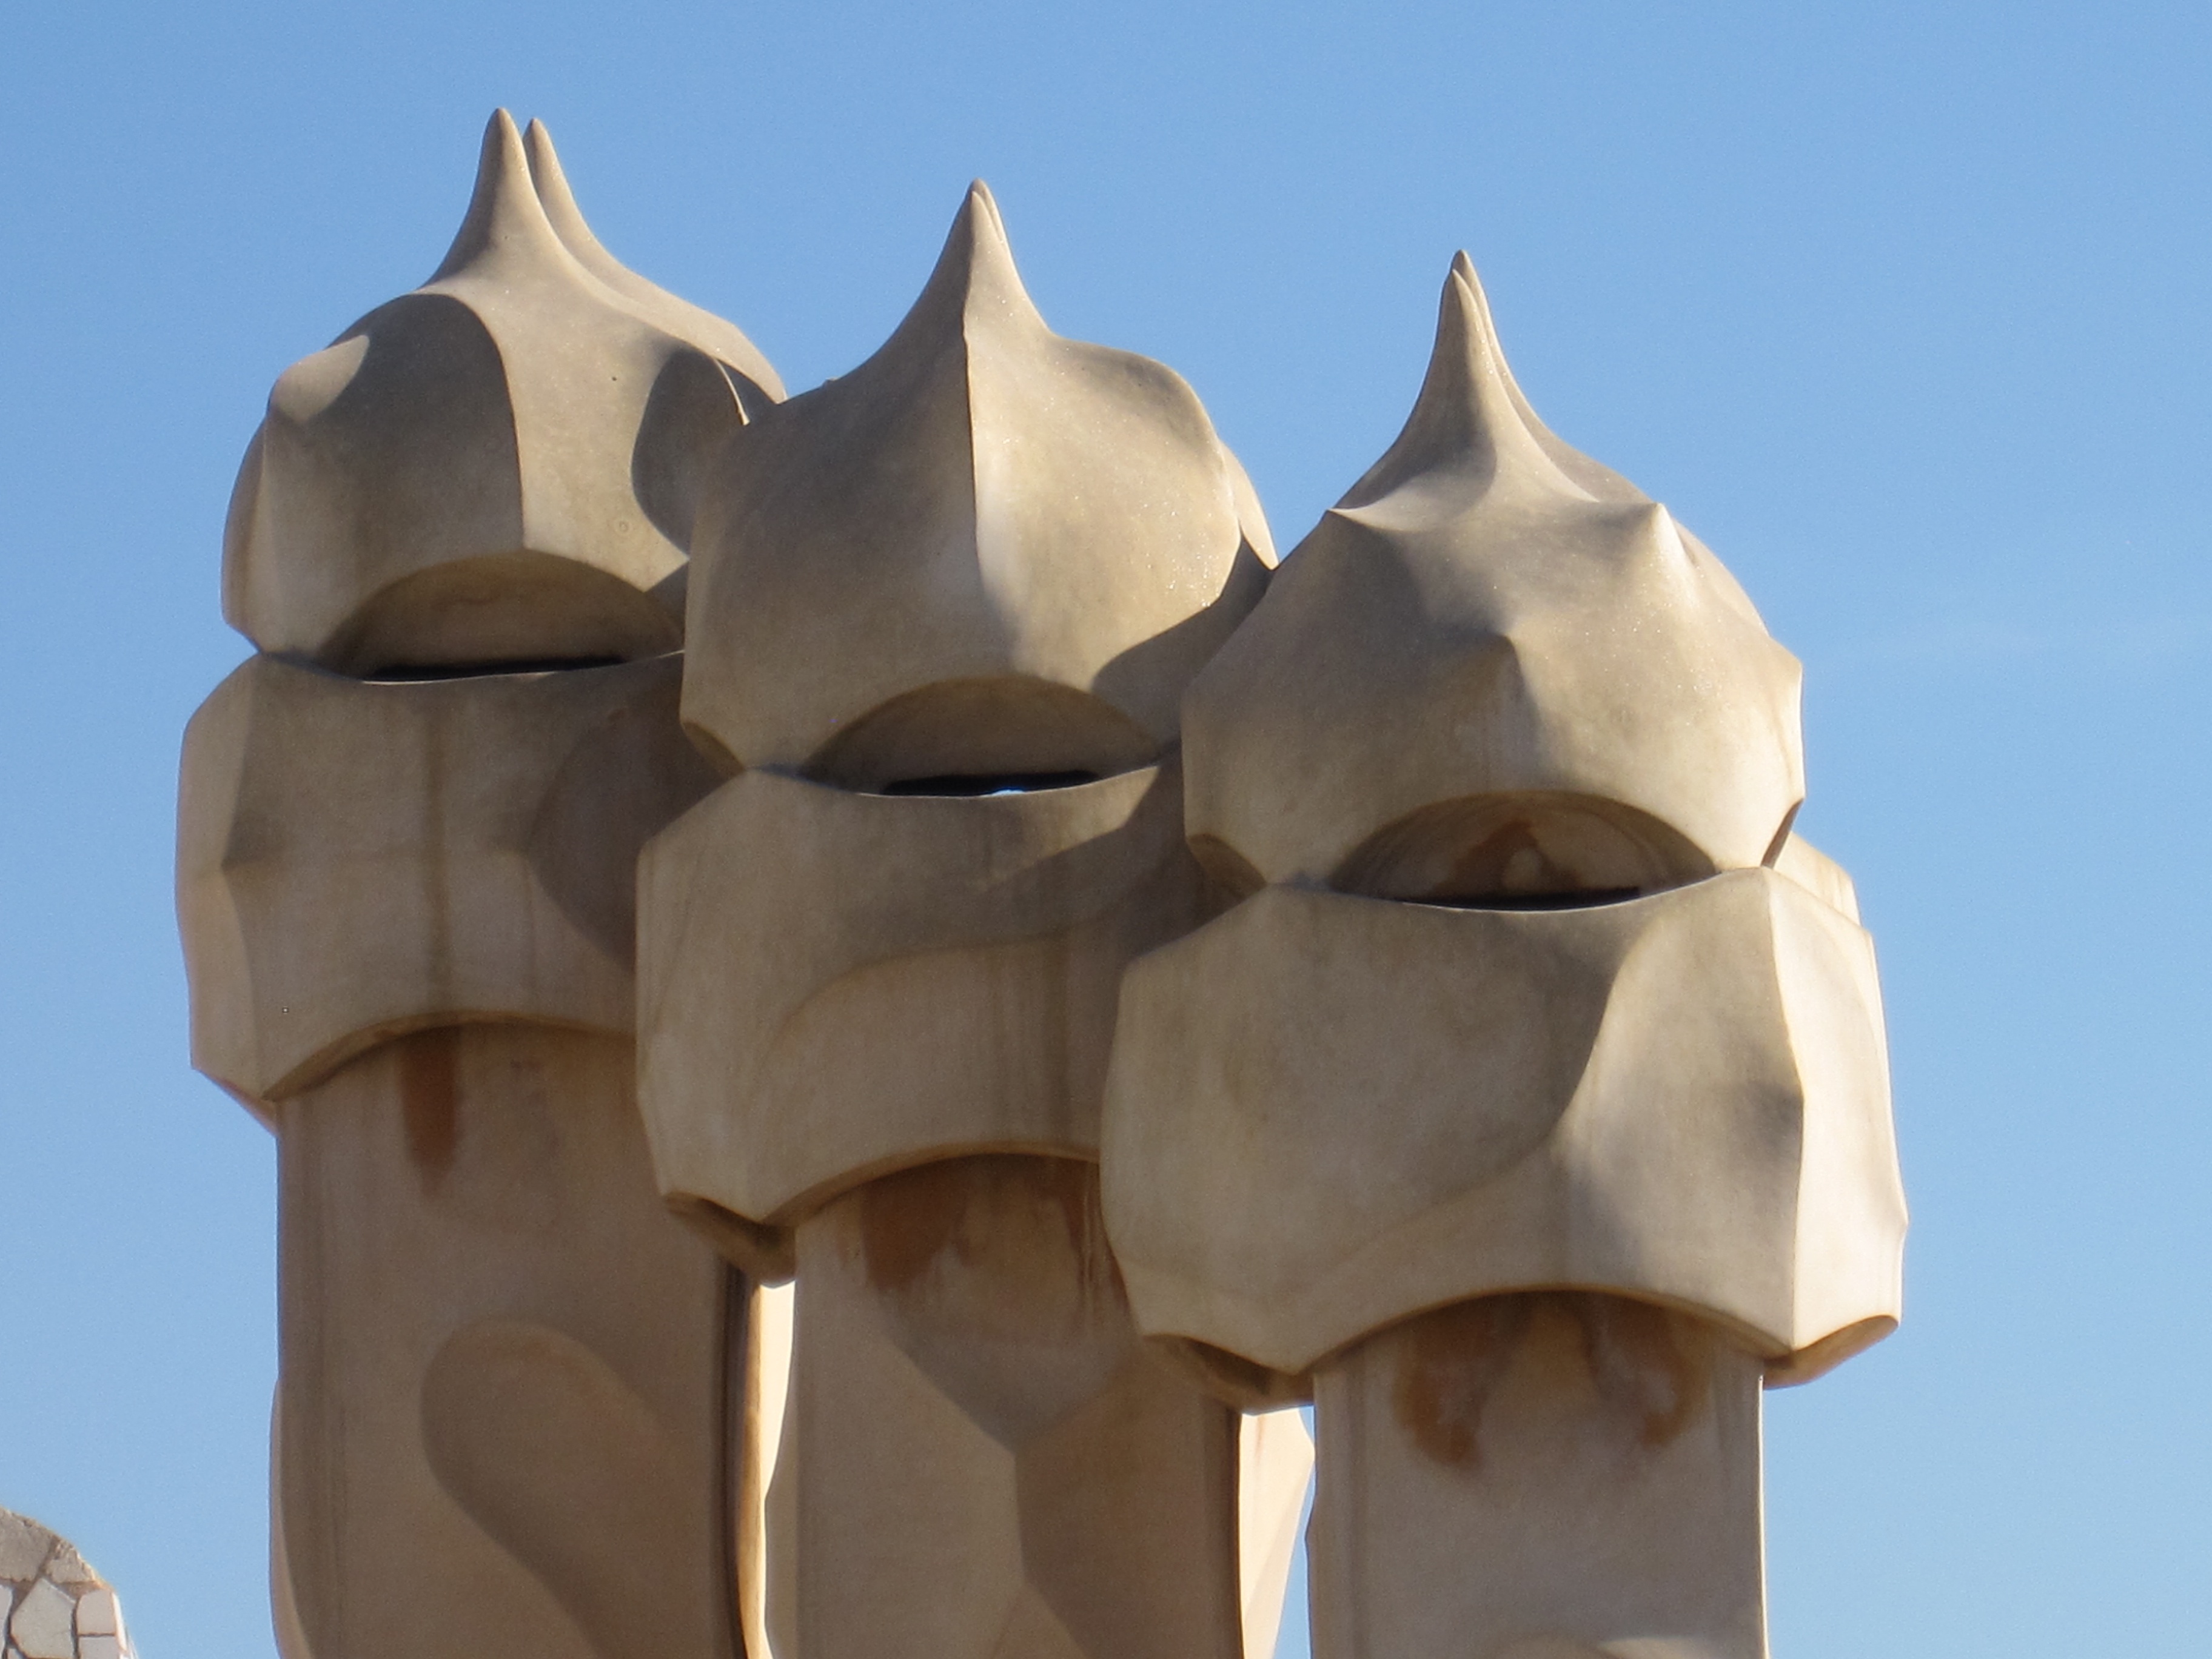
monument, barcelona, sculpture, sunny, art, temple, la pedrera